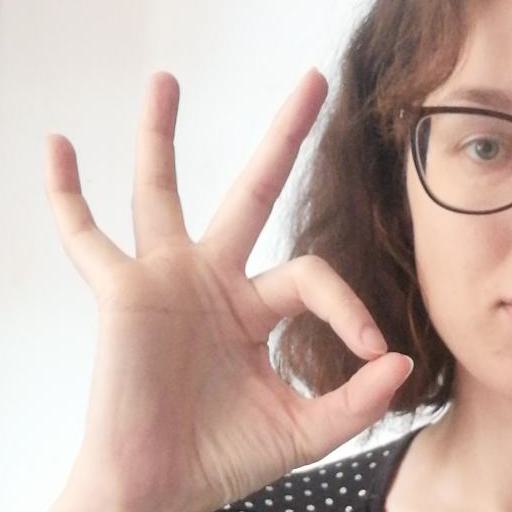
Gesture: ok